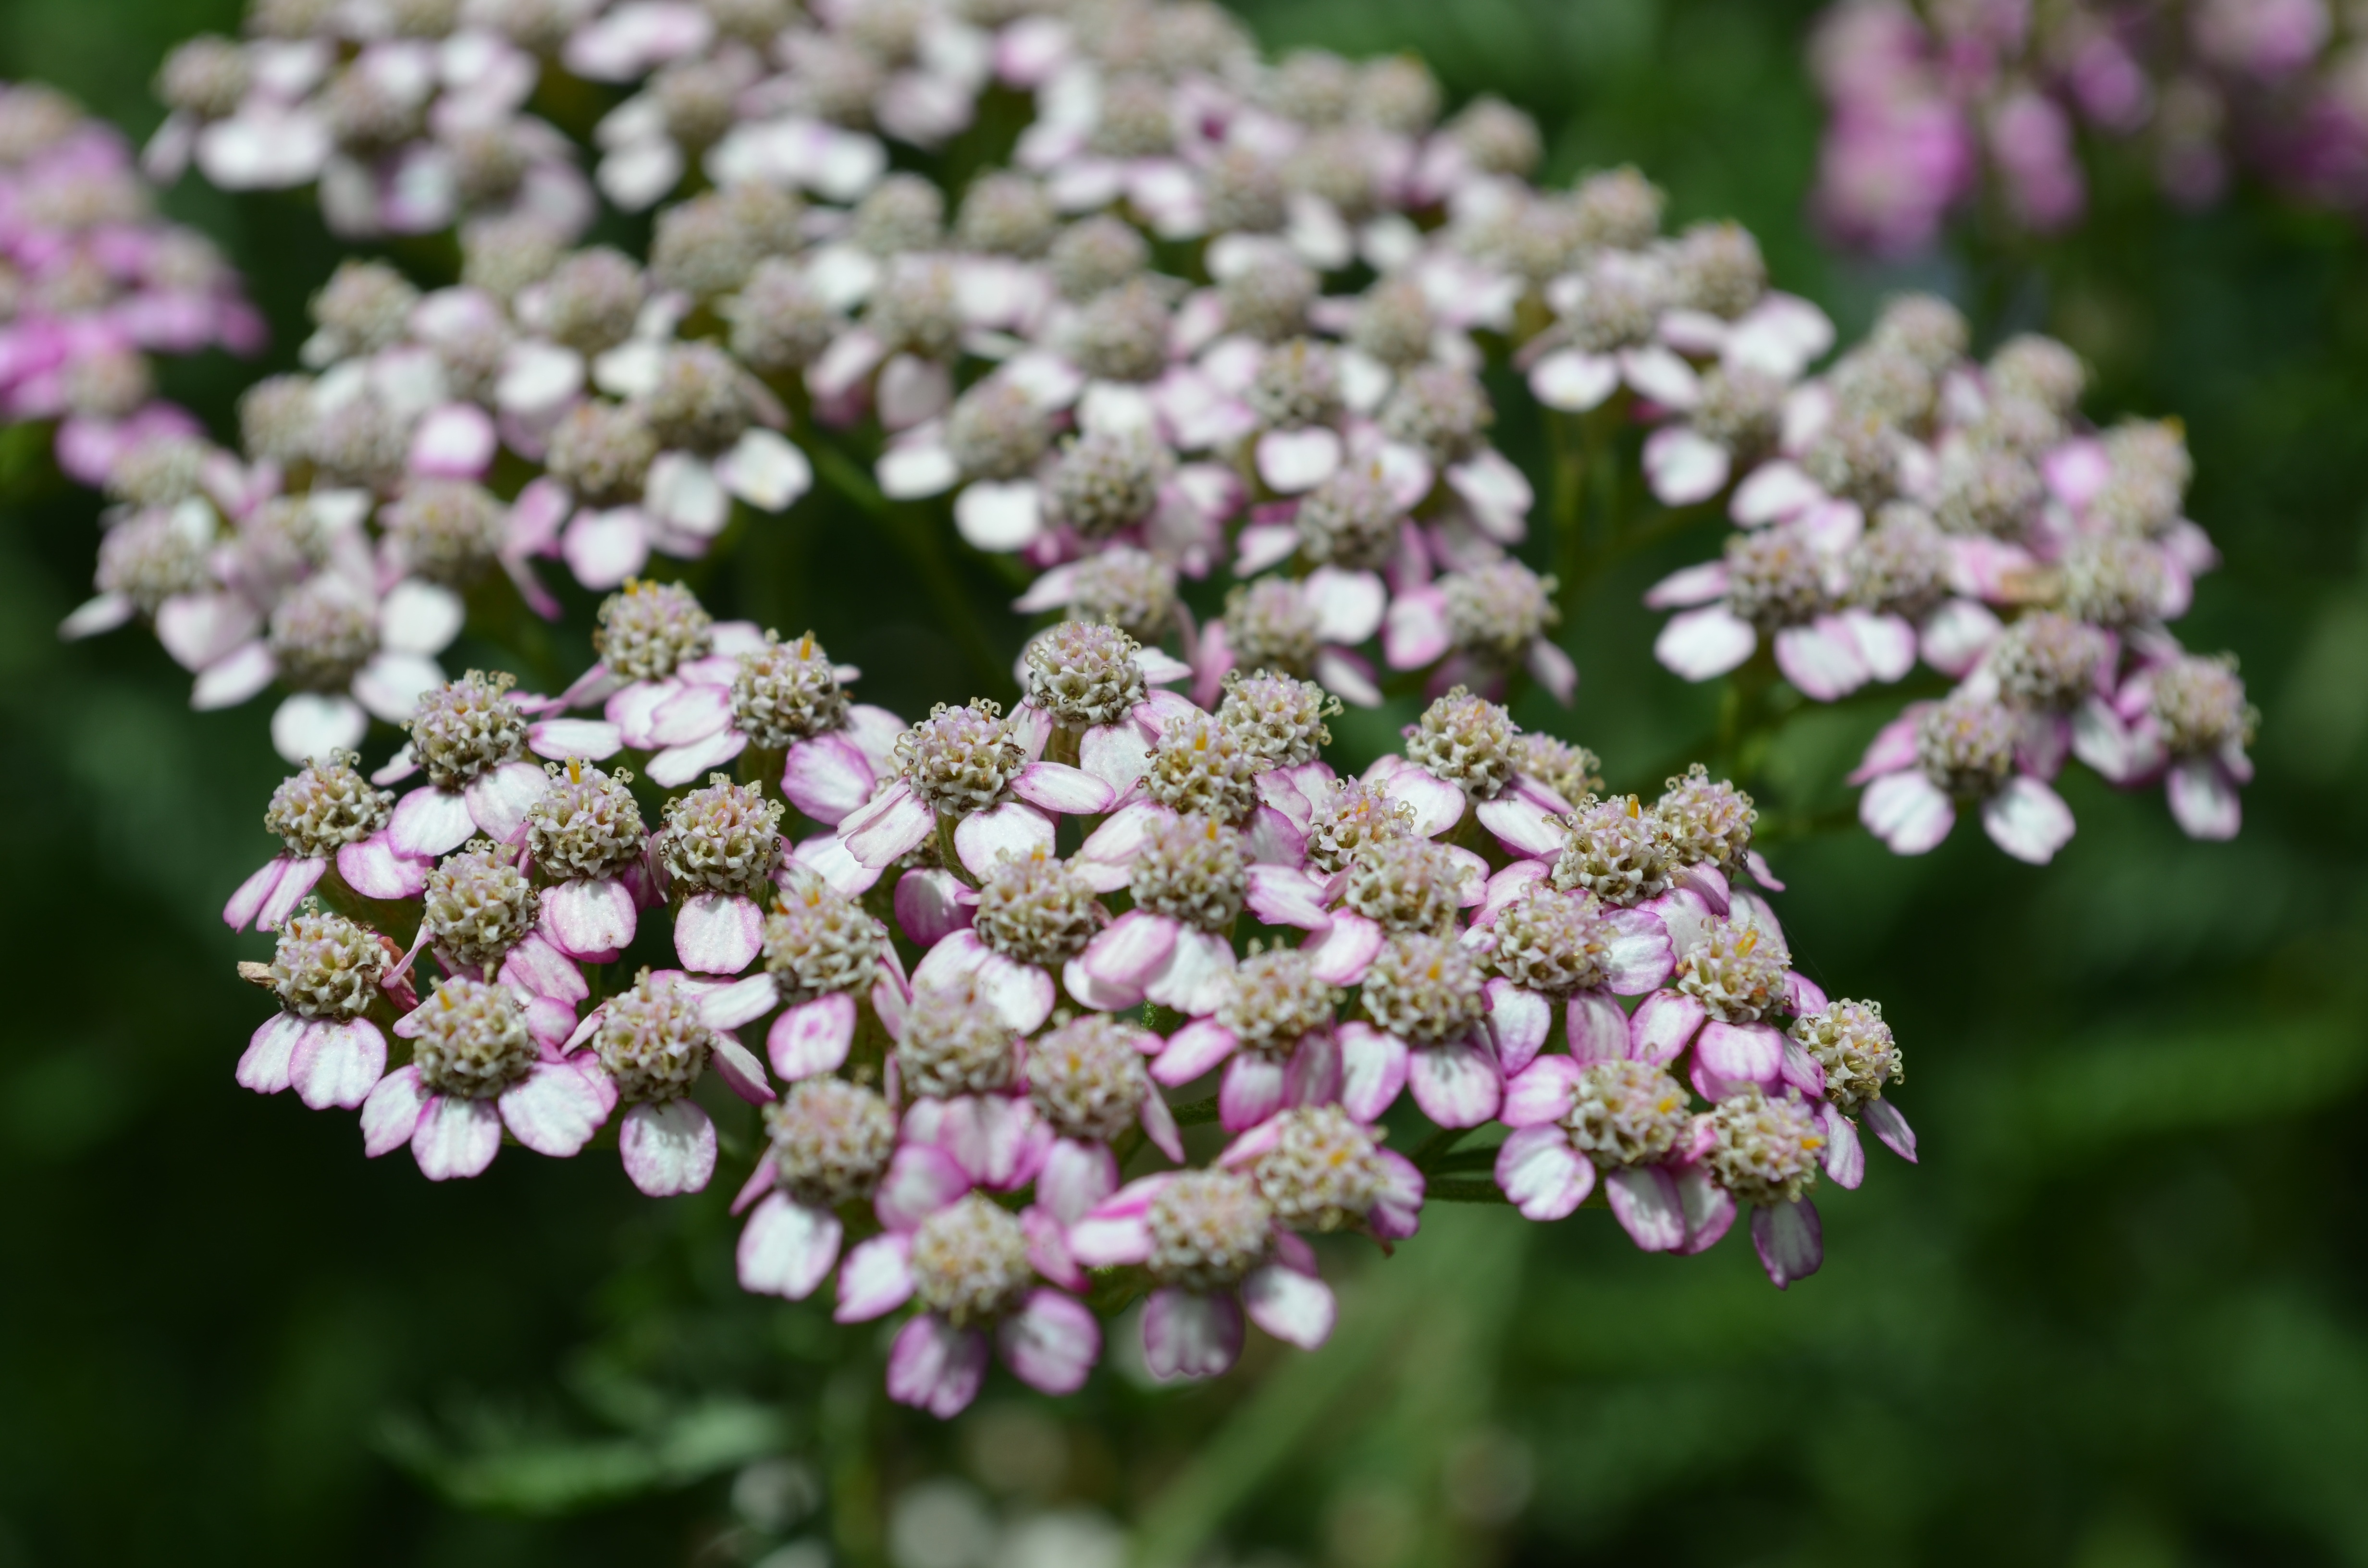
tree, nature, blossom, plant, white, leaf, flower, petal, spring, green, herb, botany, garden, pink, flora, wildflower, springtime, sri lanka, candytuft, yarrow, colombo, macro photography, anthriscus, flowering plant, daisy family, cow parsley, annual plant, land plant, apiales, parsley family